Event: Nepal Earthquake
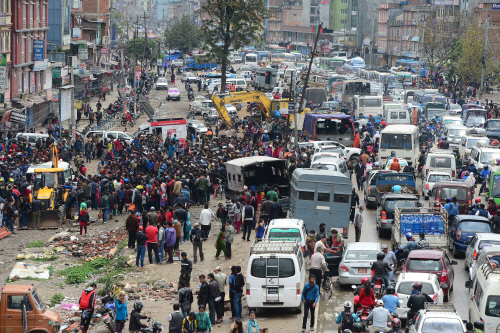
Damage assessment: damage